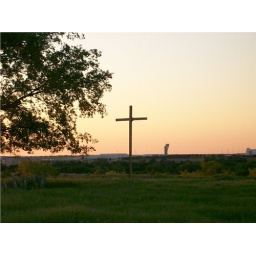
A cross in a field in the Alliance, Texas area